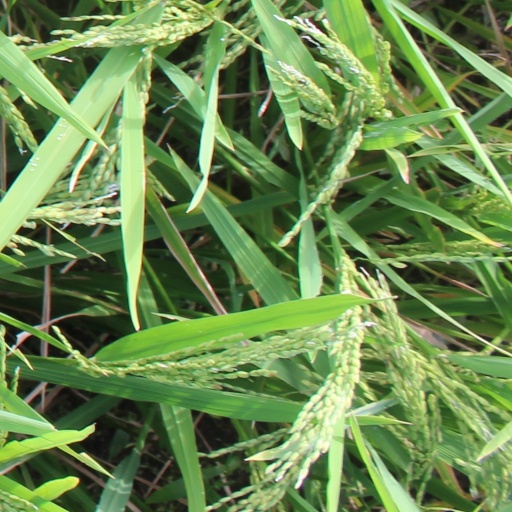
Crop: rice